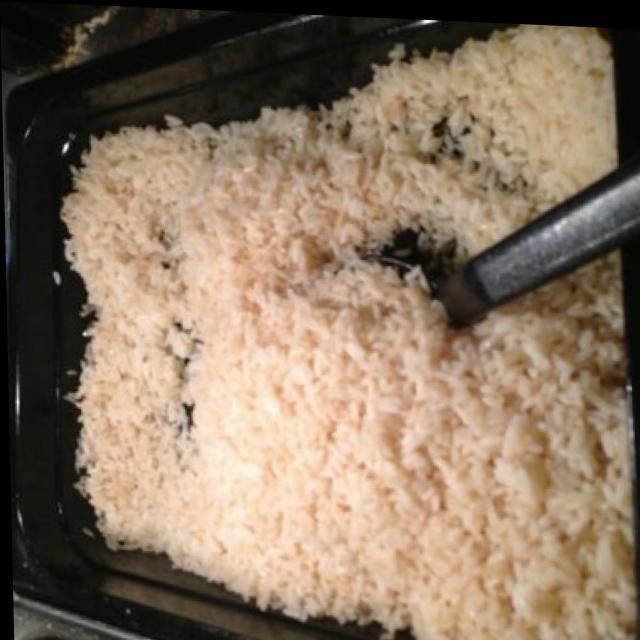
Dish: white_rice